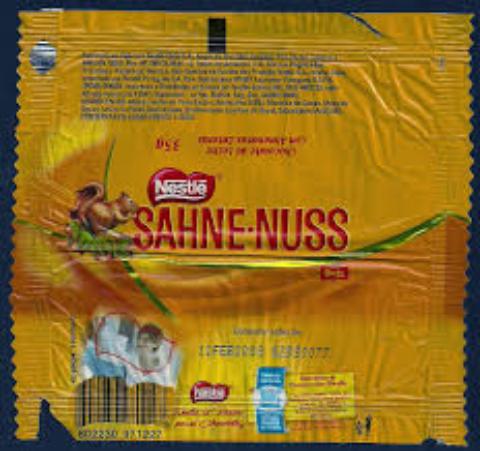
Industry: Food